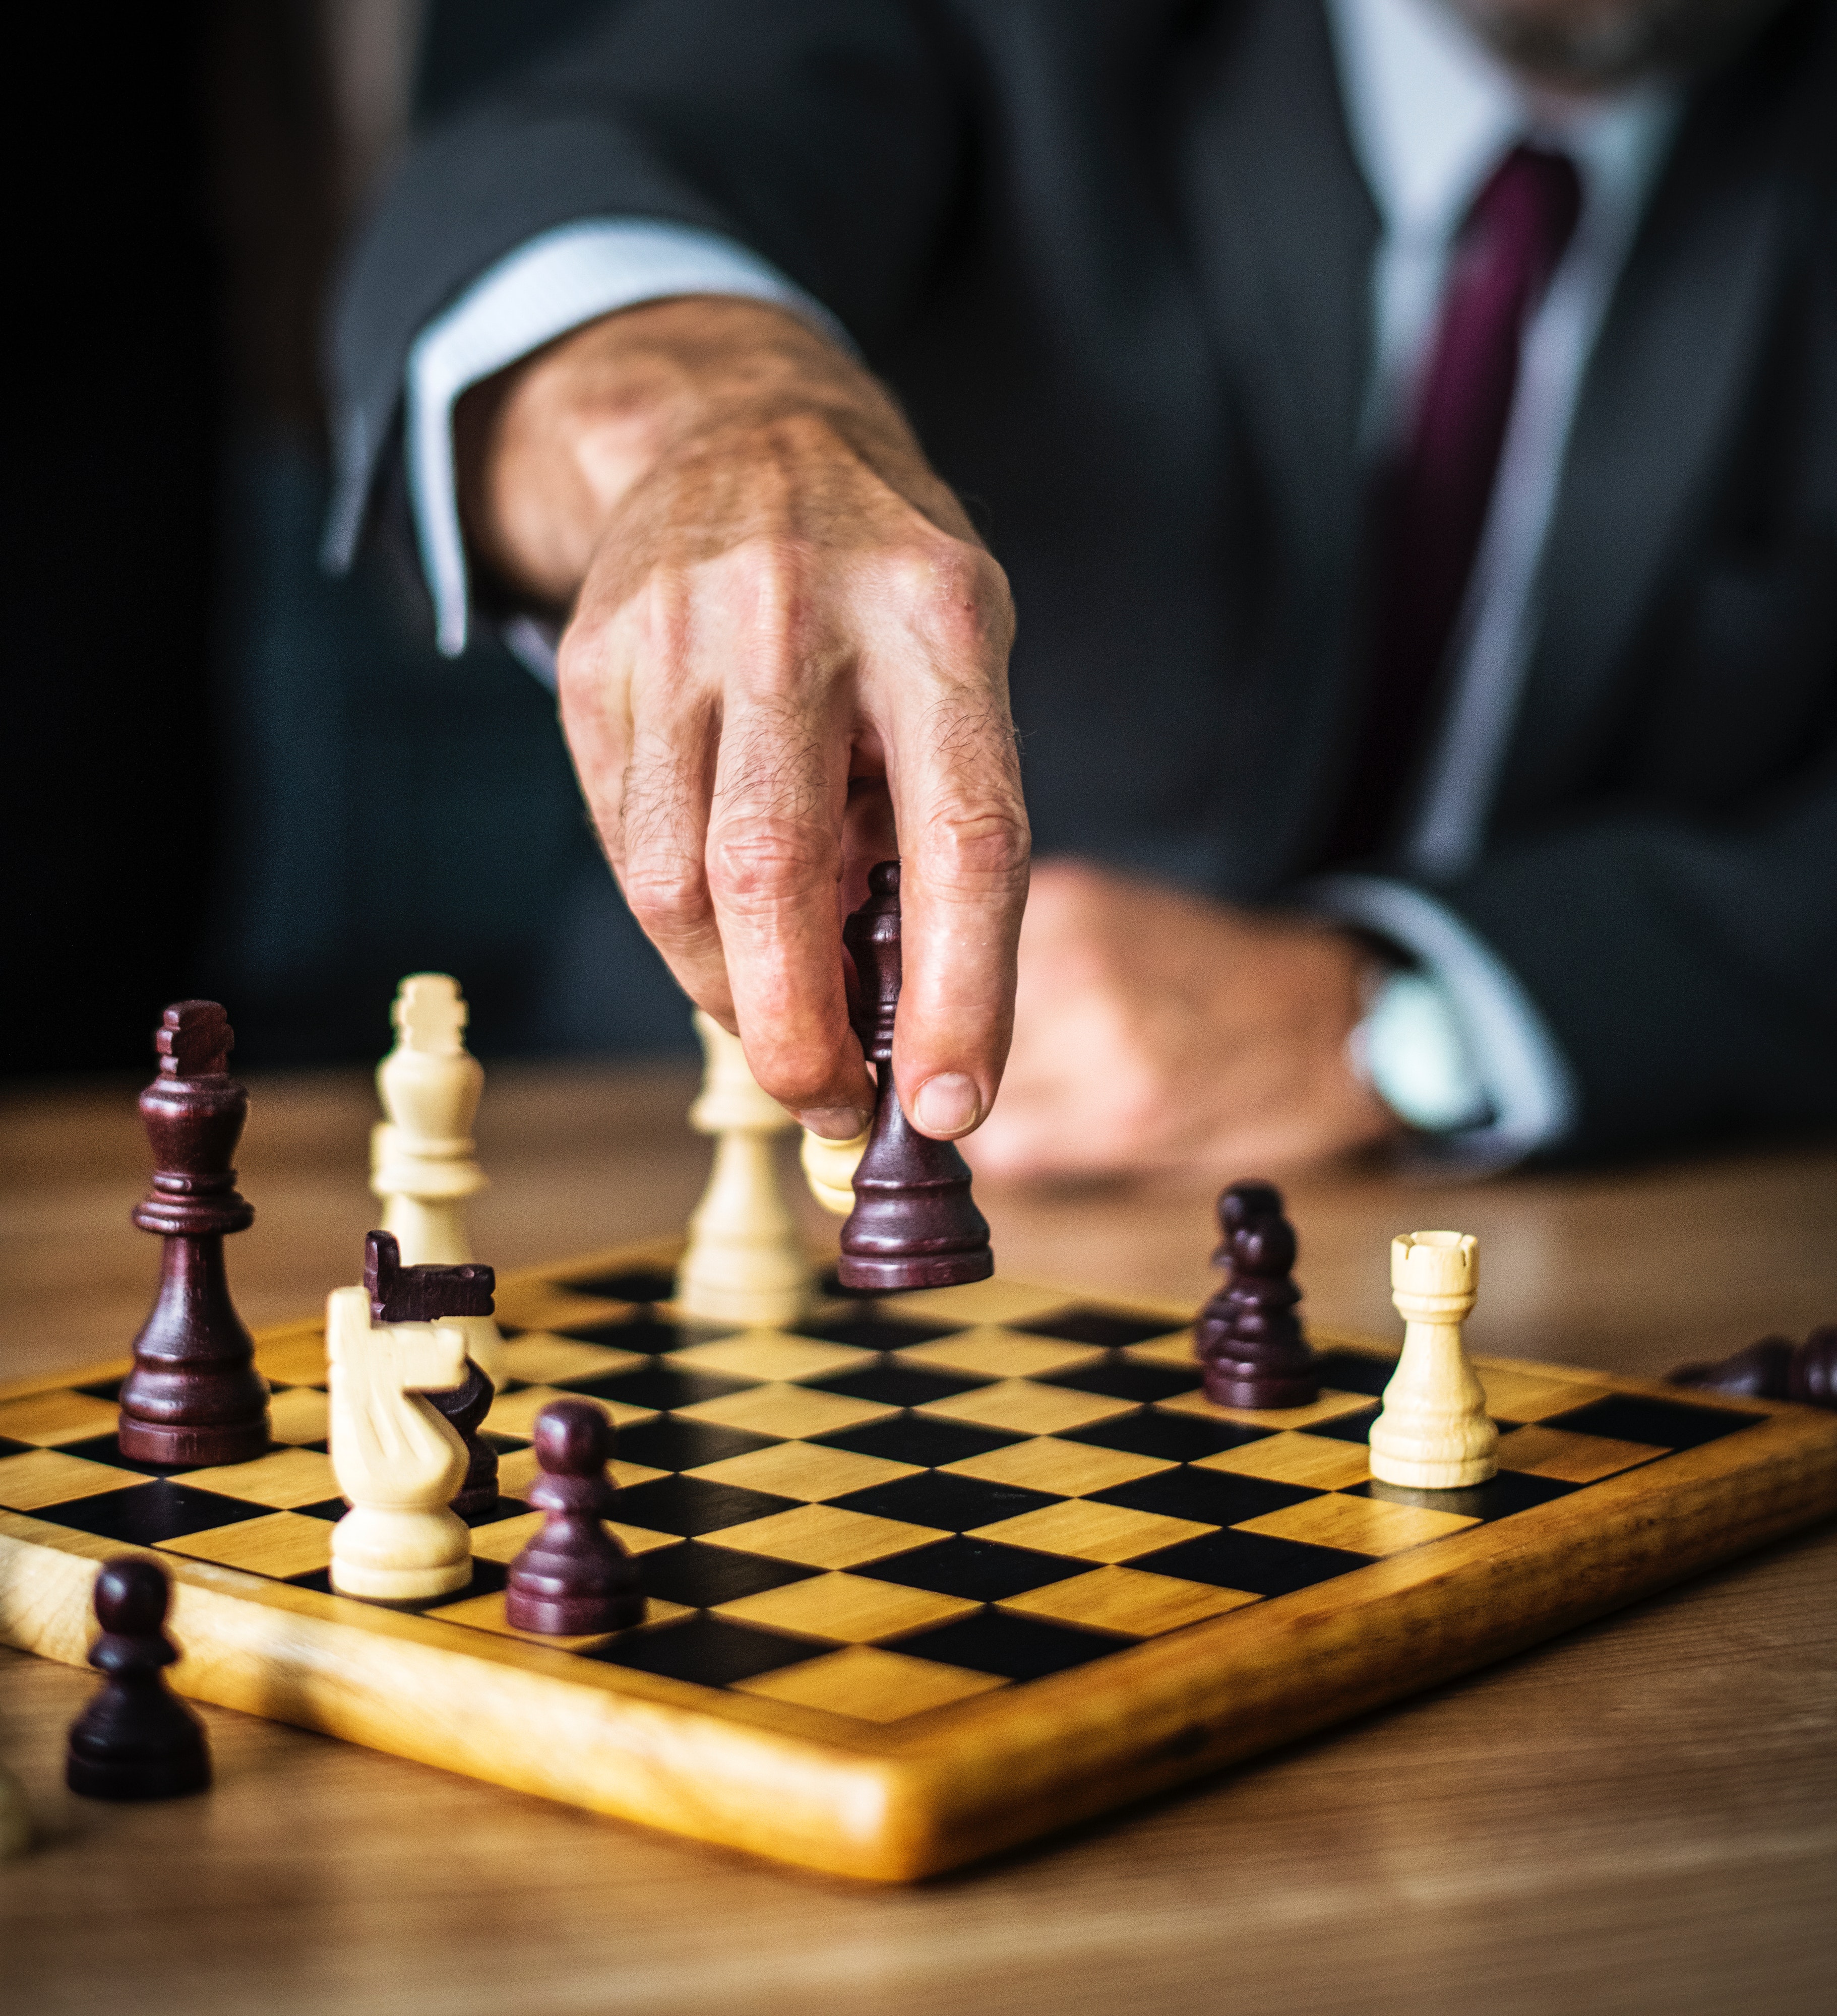
chessboard, games, indoor games and sports, chess, board game, play, recreation, hand, tabletop game, finger, photography, sports equipment, thumb